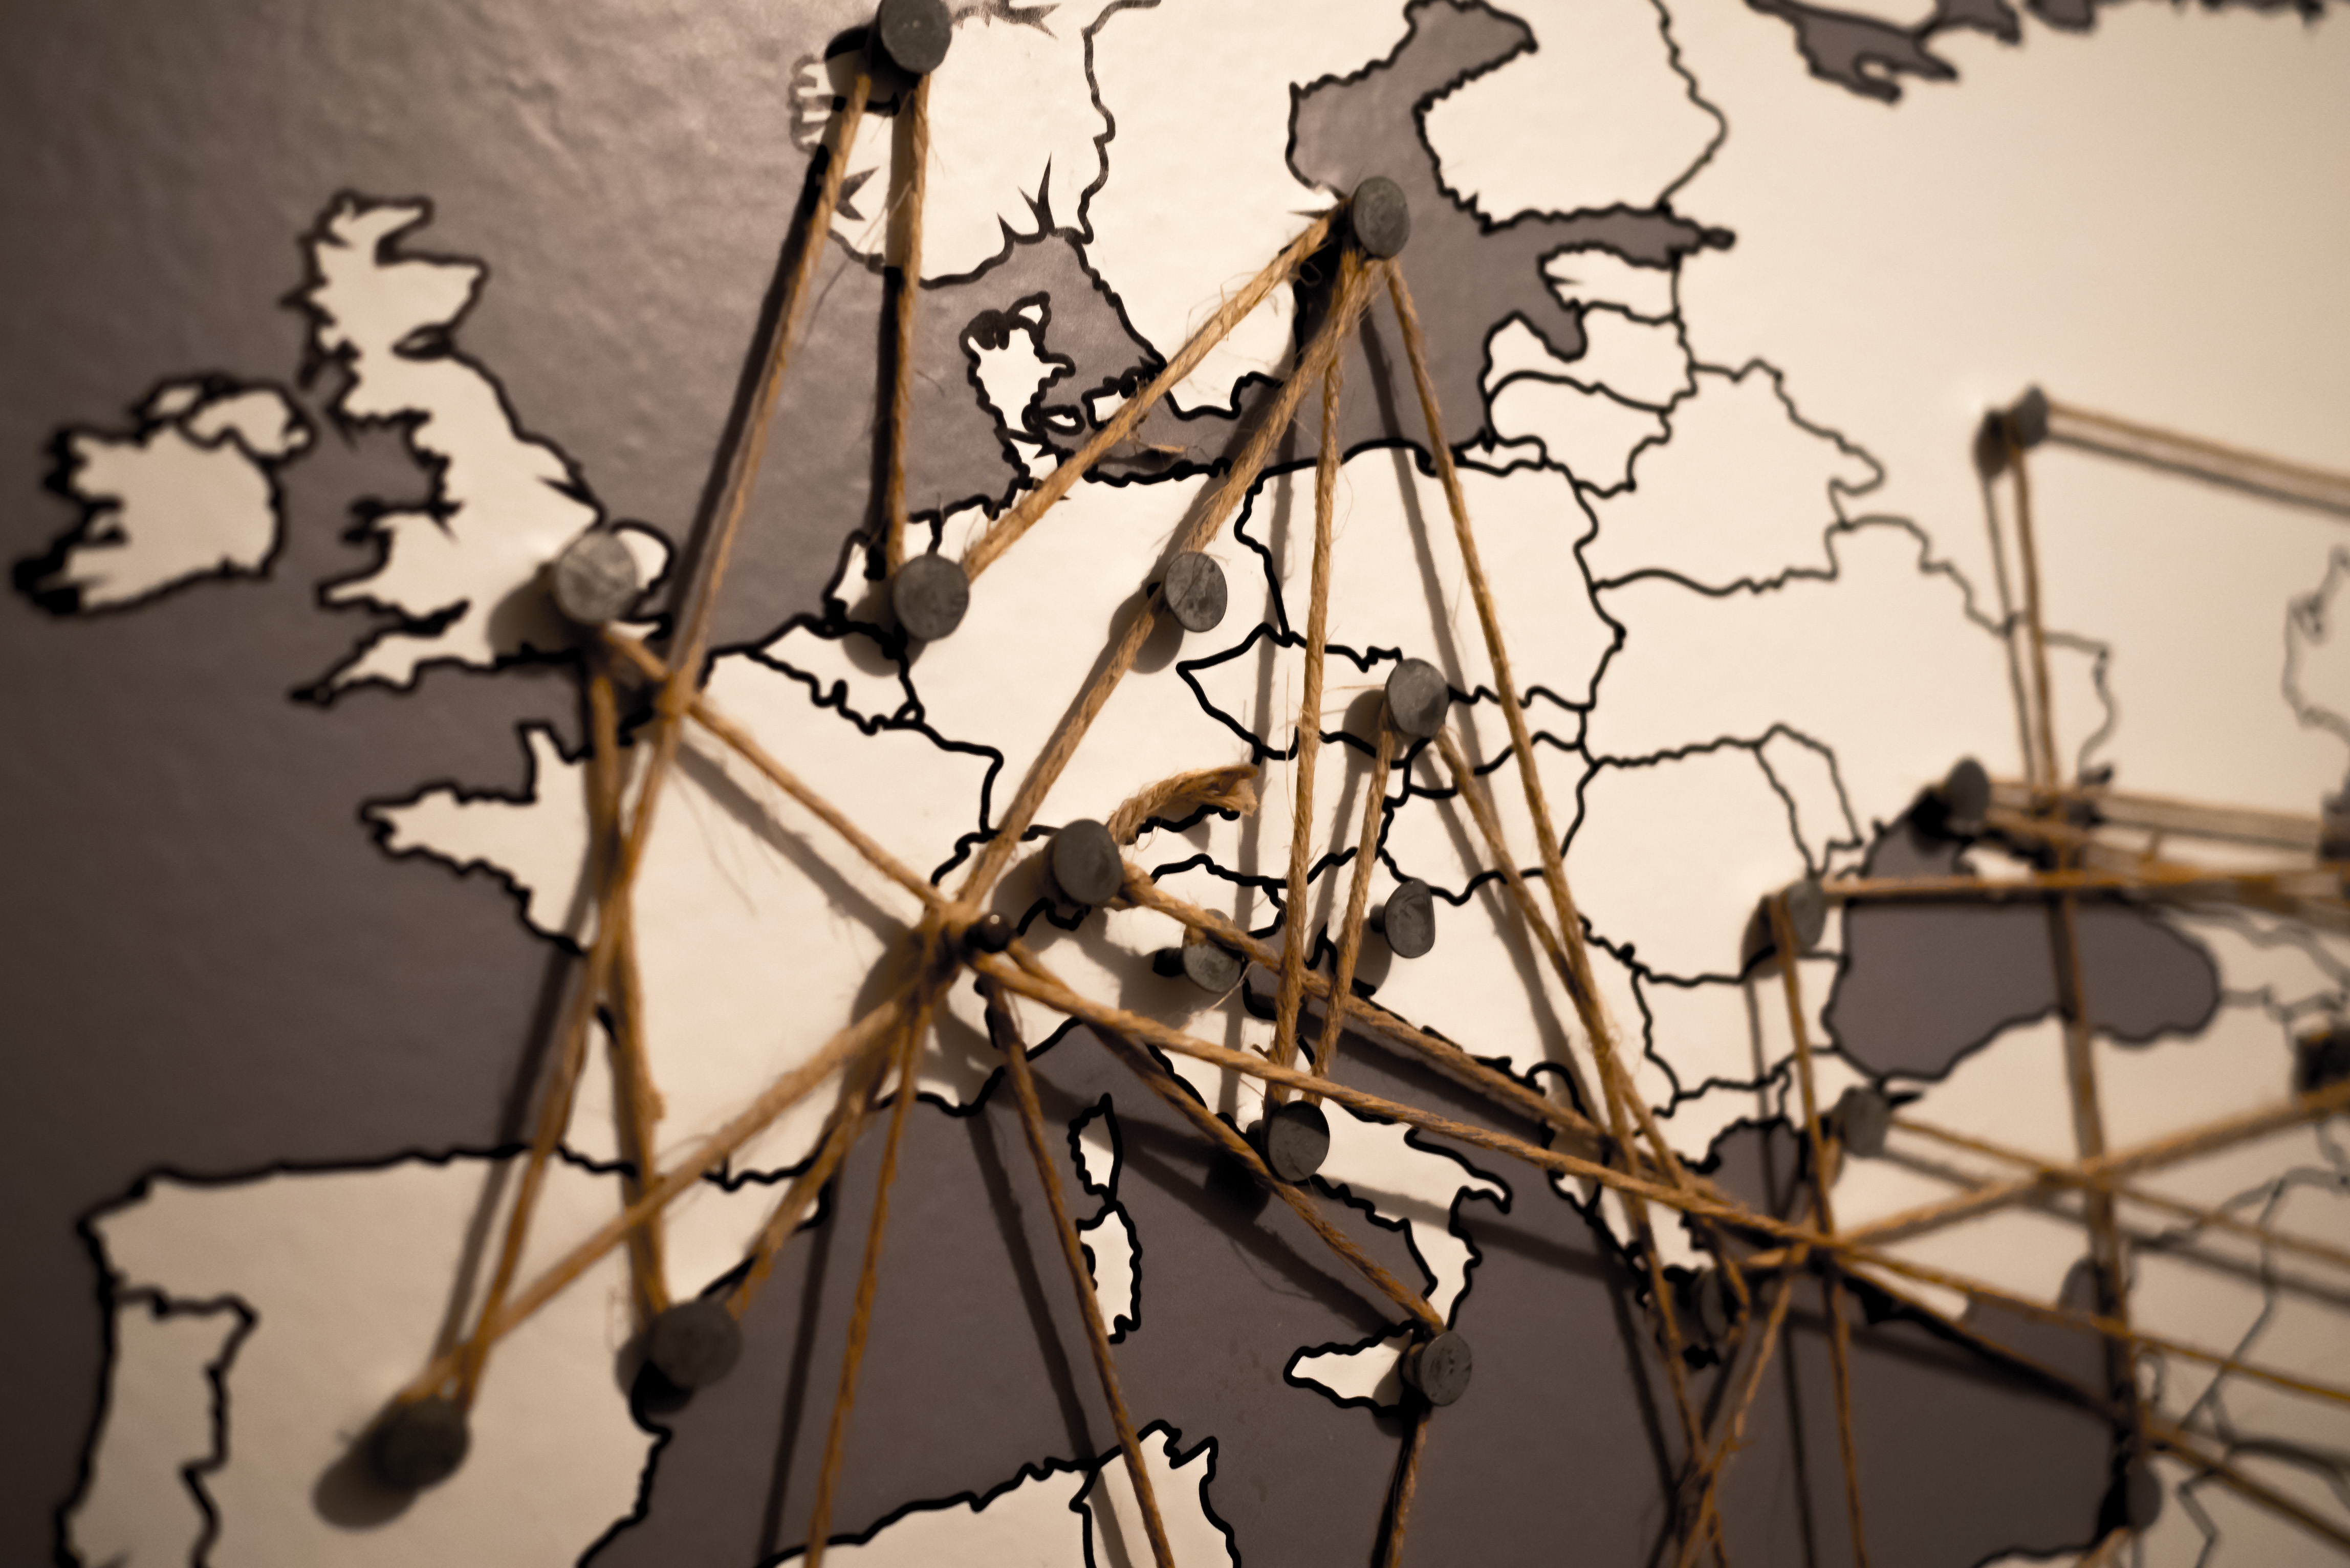
branch, wall, travel, europe, spring, lighting, map, world, continent, iron, network, destination, connections, electronic instrument